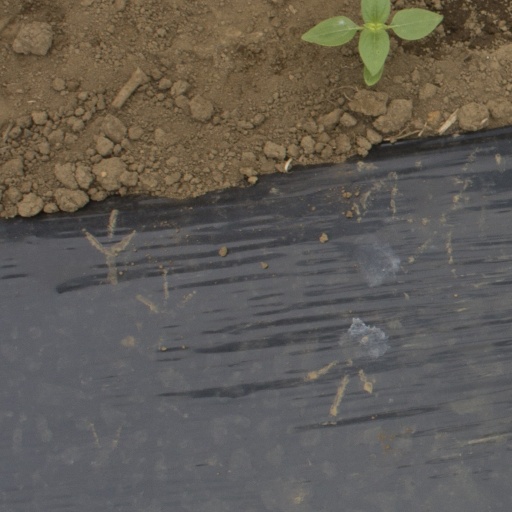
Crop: Jerusalem artichoke